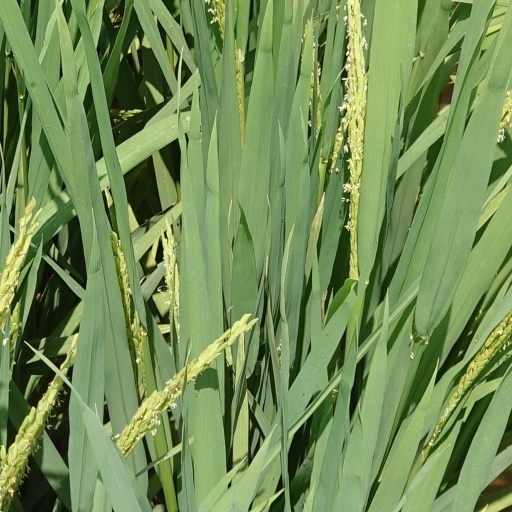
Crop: rice